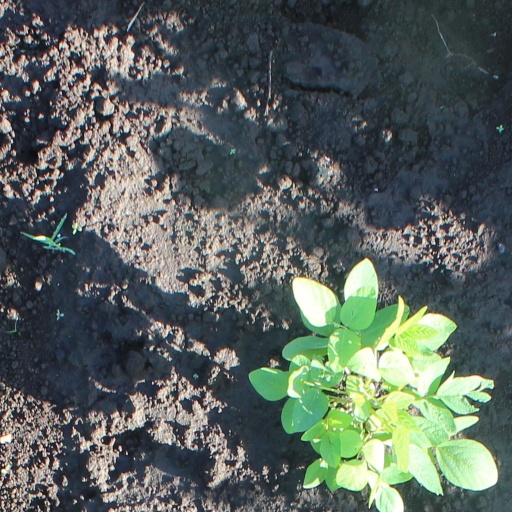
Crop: soybean